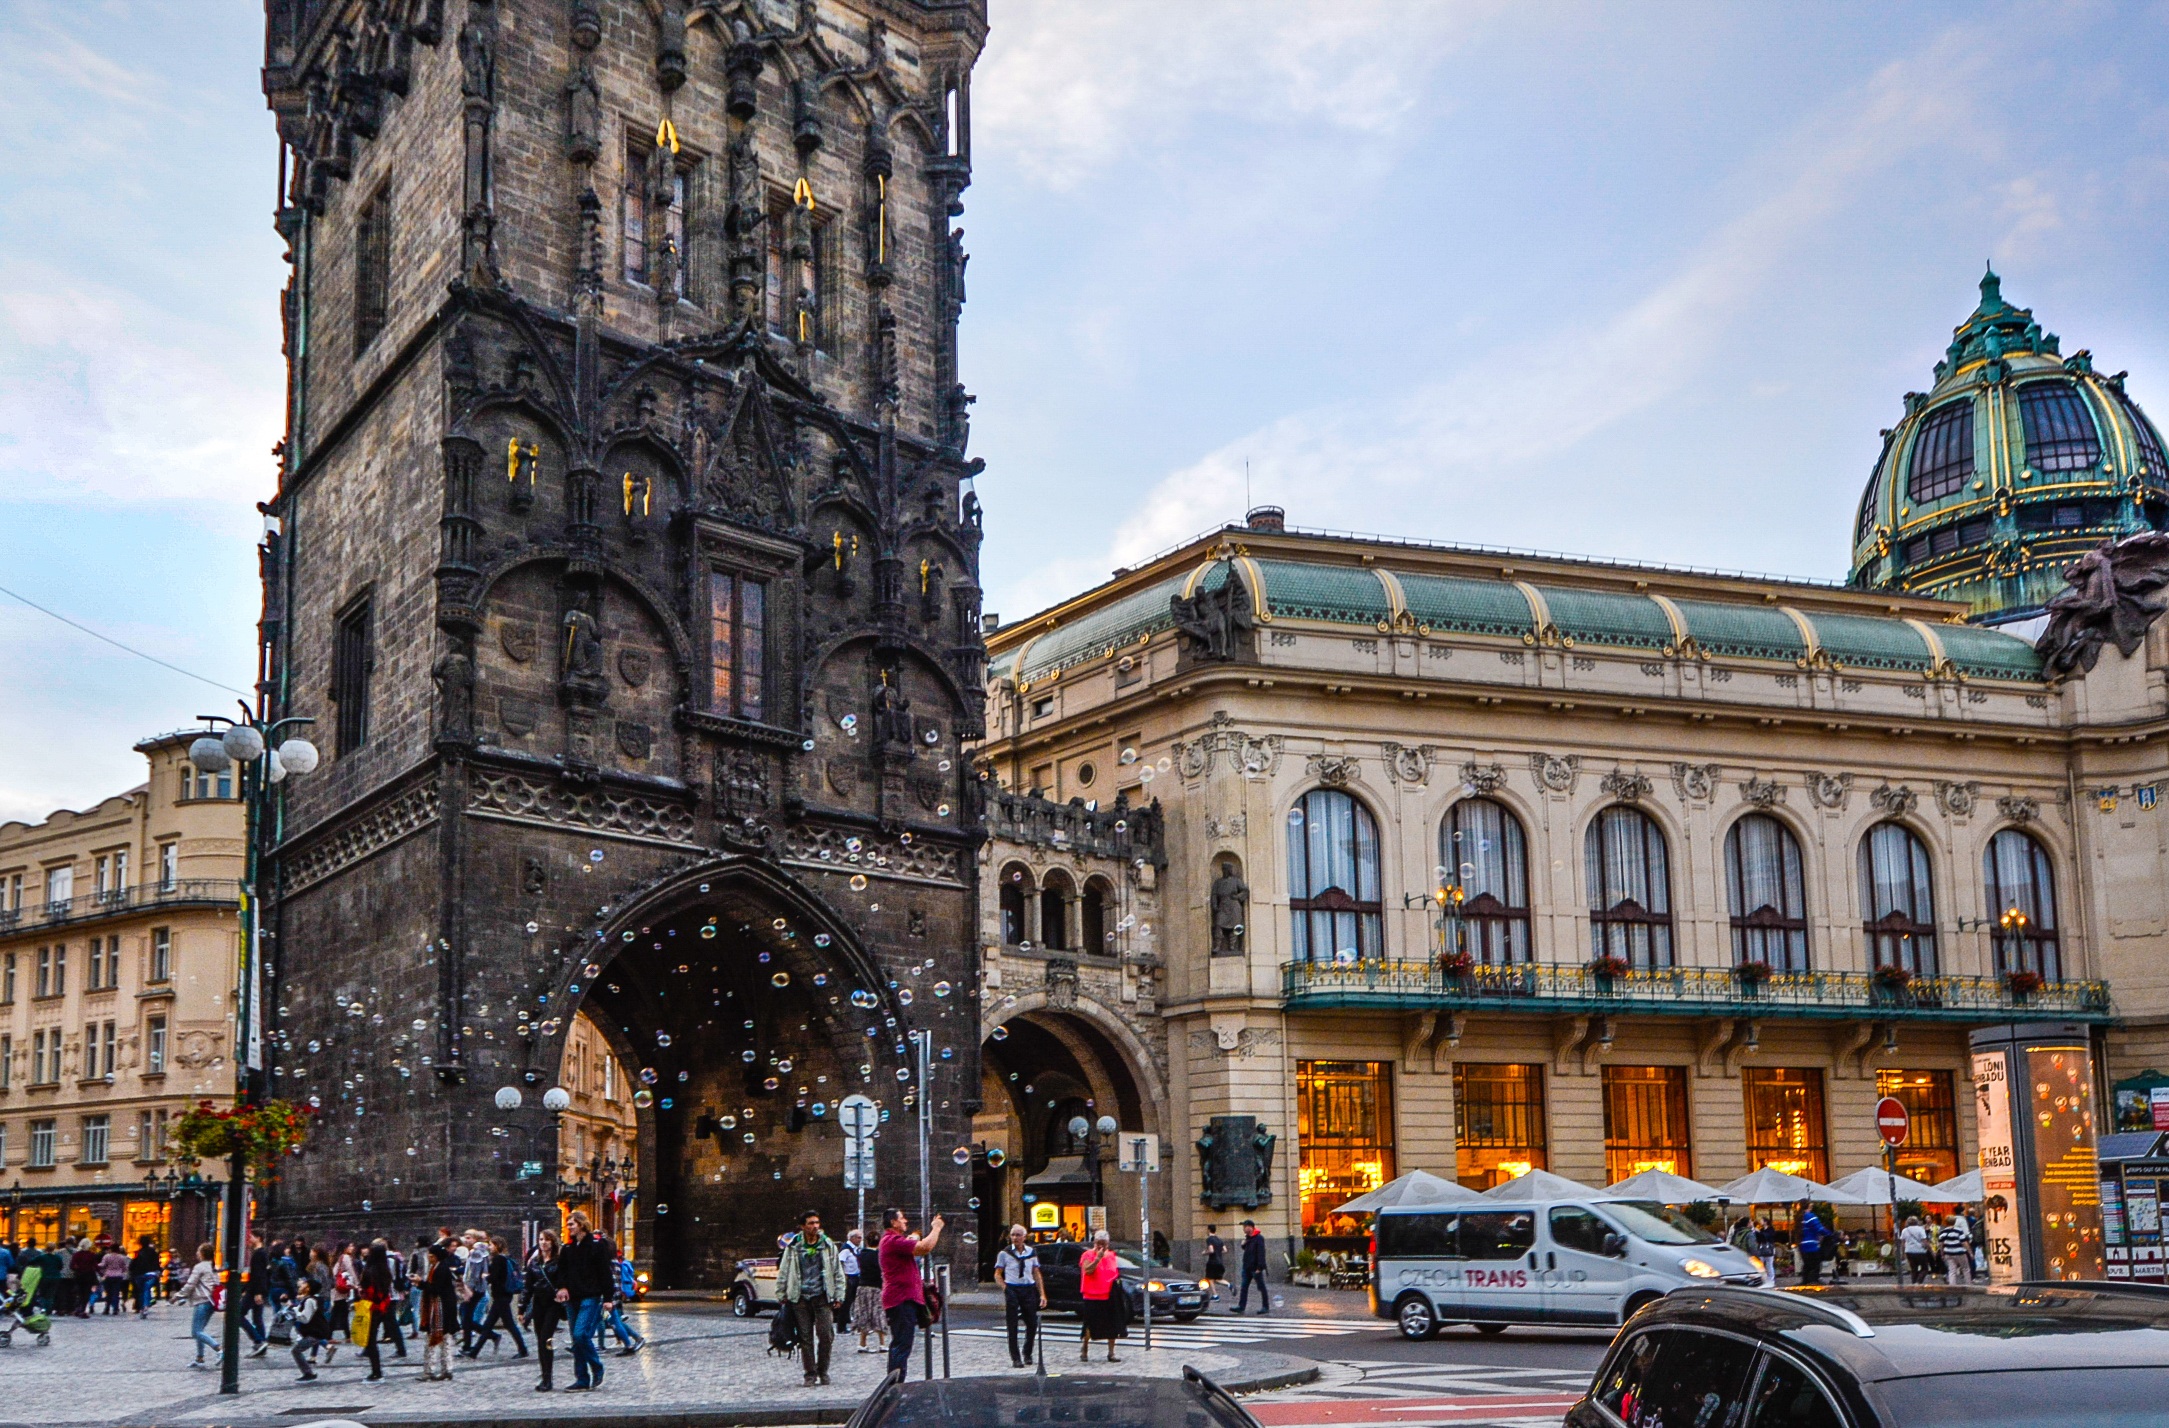
architecture, town, van, building, palace, old, city, urban, crowd, cityscape, downtown, travel, dusk, tower, plaza, landmark, facade, church, cathedral, prague, historic, city life, tourism, gothic, place of worship, theatre, town square, bubbles, european, basilica, dome, republic, czech, metropolis, human settlement